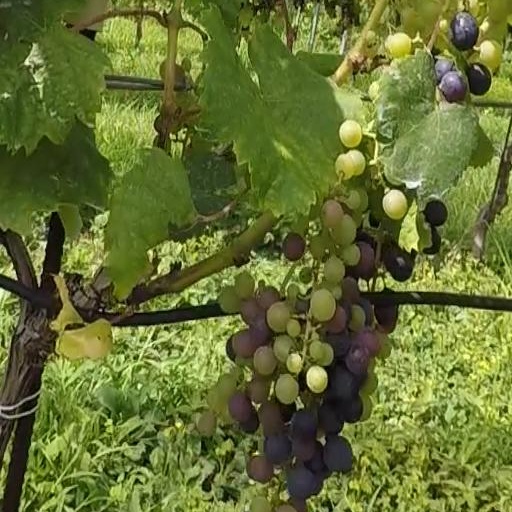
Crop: grape